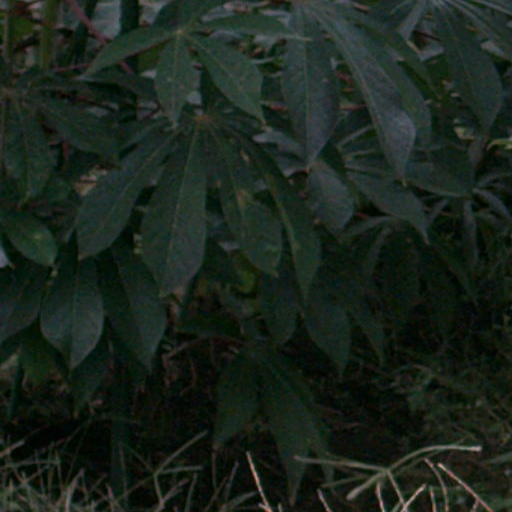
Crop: cassava